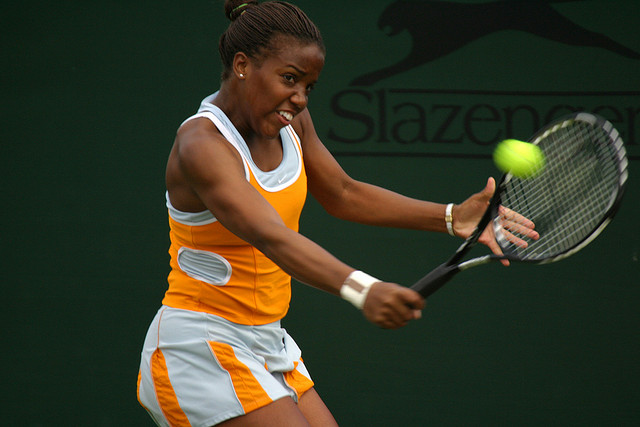
người phụ nữ đang cầm vợt tennis thi đấu trên sân